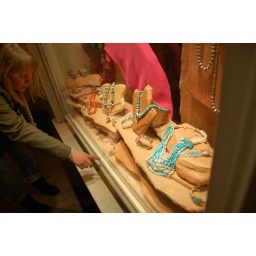
Jewelry... shiny rocks in the window